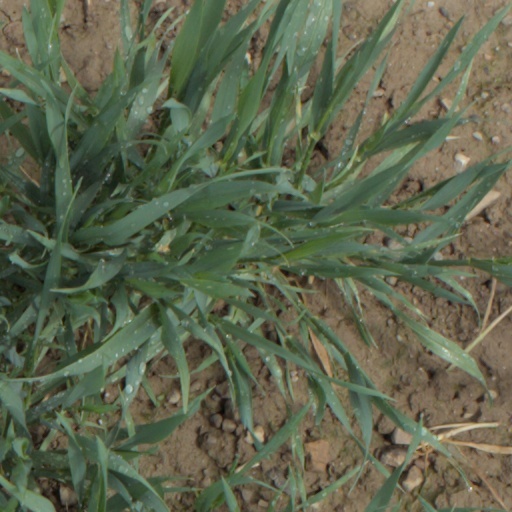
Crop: wheat